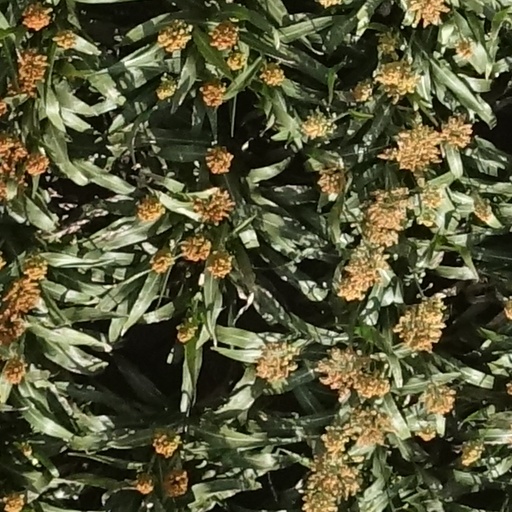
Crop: sorghum